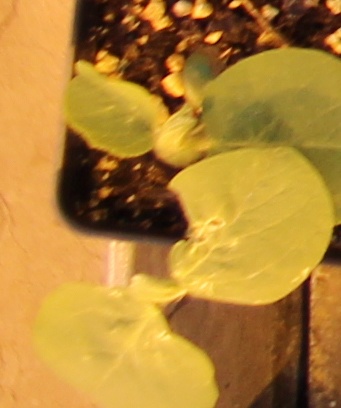
Label: Soybean